Mount Kooroocheang

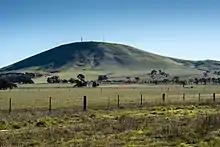
Mount Kooroocheang

Mount Kooroocheang, also known as Smeaton Hill, is a dormant volcano, situated near the town of Smeaton, Victoria, Australia. It is about 140 km northwest of Melbourne. It is a large composite scoria cone. Mount Kooroocheang is one of the largest eruption points on the Victorian Central Plateau, and is about 230 metres in height above the surrounding plains and 676 metres above sea level. There is a communications tower on the summit.